Rudge-Whitworth

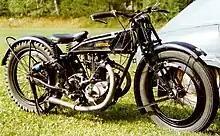
Rudge 500 cc TV 1927

In 1938, Rudge-Whitworth sponsored Billie Fleming to attempt the distance record for the most miles covered in a year. They provided a bicycle with three-speed derailleur gears and a cyclometer, as well as financial support so that she could cycle for 365 days continuously. Her record of still stood at her death, aged 100 in 2014.